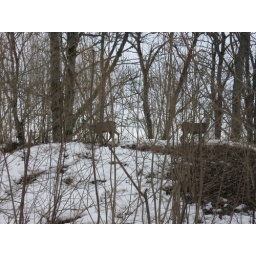
Hidden in the bushes: roesOn the river from the bridge I saw a juv. Sea Eagle!